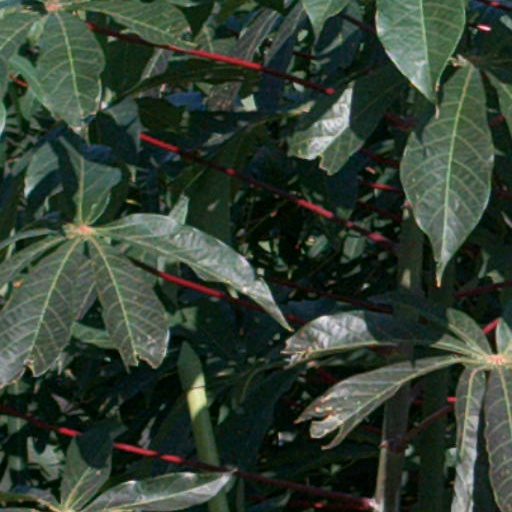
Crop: cassava